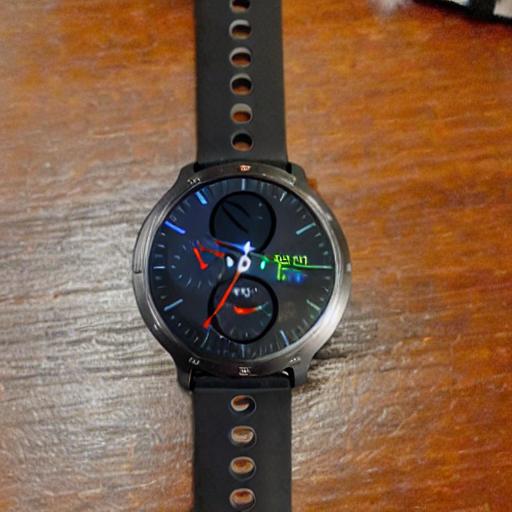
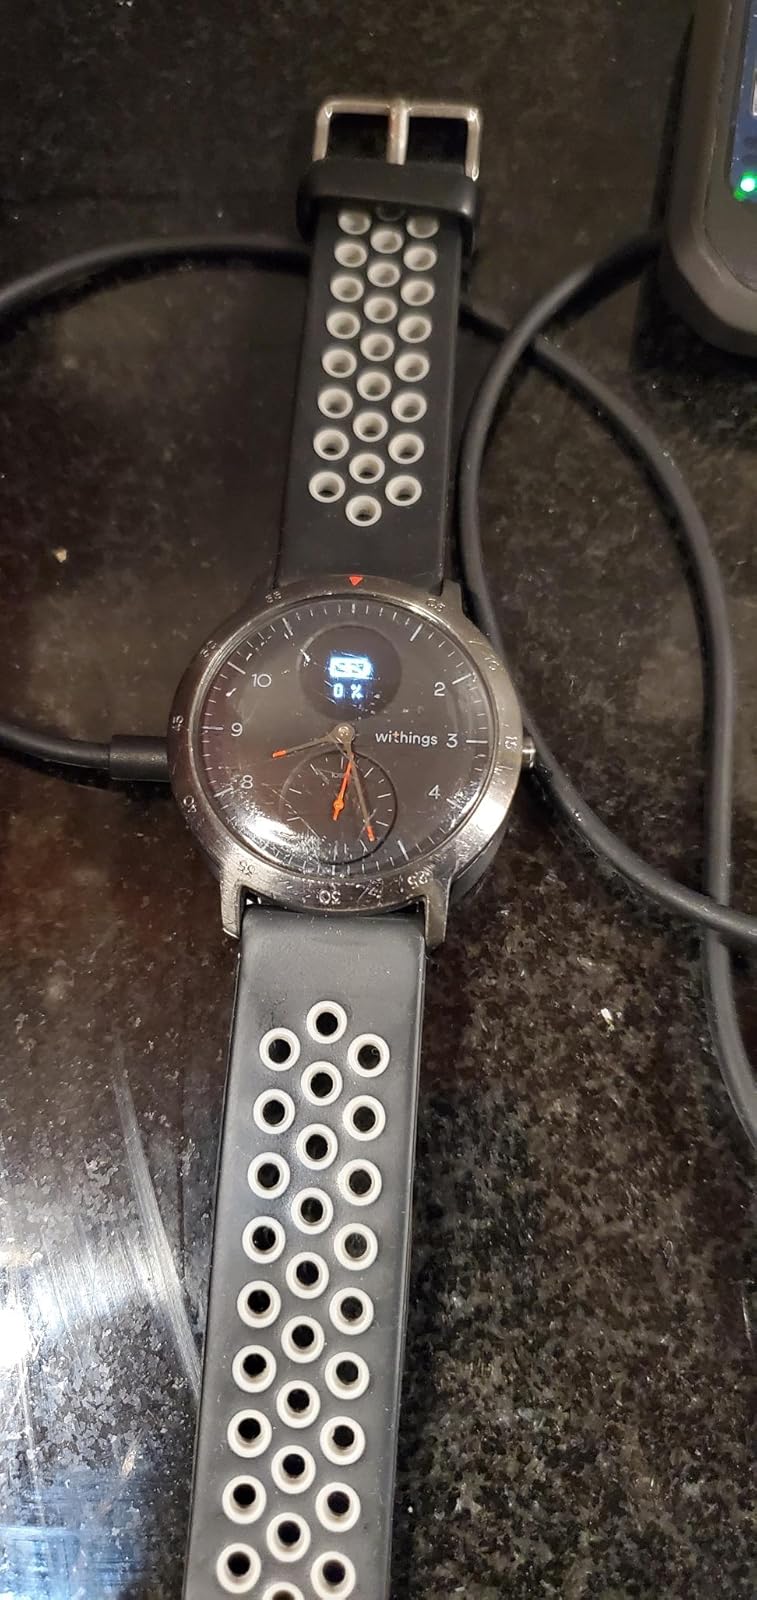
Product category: smartwatch
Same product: no